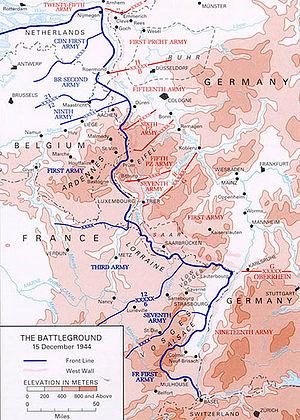
L'Oberbefehlshaber Oberrhein ou OB Oberrhein fut pendant la Seconde Guerre mondiale, durant deux mois seulement, le centre de commandement des forces de la Wehrmacht sur le front de l'Alsace.